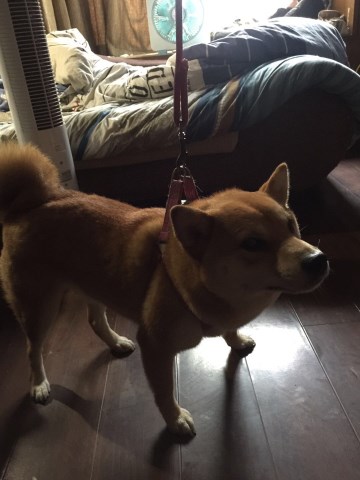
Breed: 1043-n000001-Shiba_Dog